Mitchell Englander

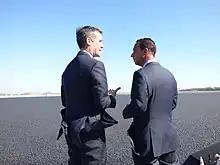
Englander with Mayor Eric Garcetti at the Silver Lake Reservoir in 2015

On October 11, 2018, Englander announced that he would resign from the council to join Oak View Group, a sports and entertainment advisory, development and investment company, as vice president of government affairs.